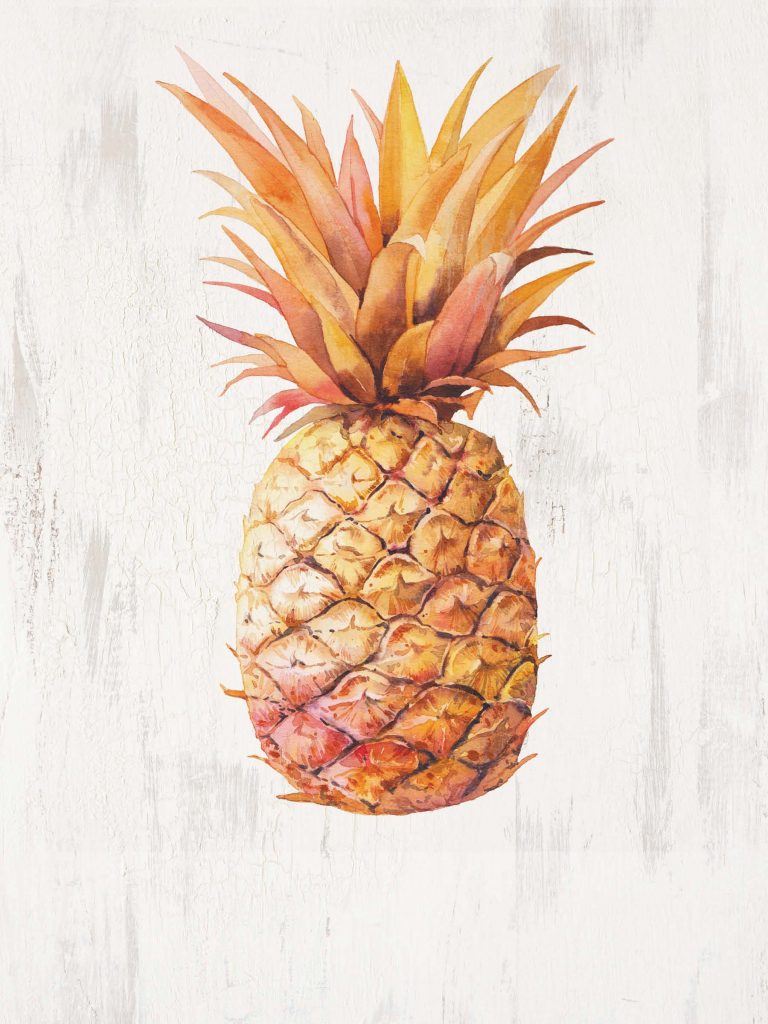
Label: Pineapple